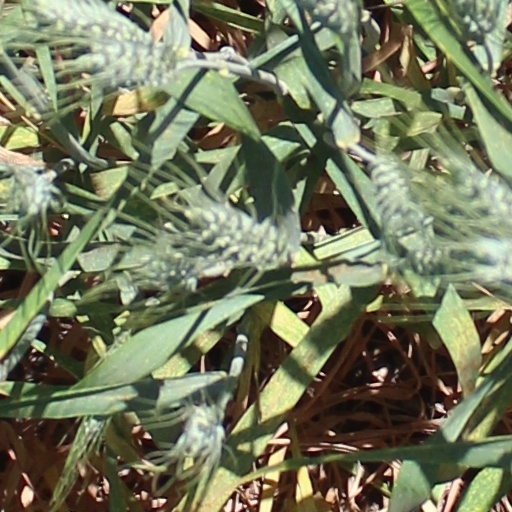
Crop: wheat